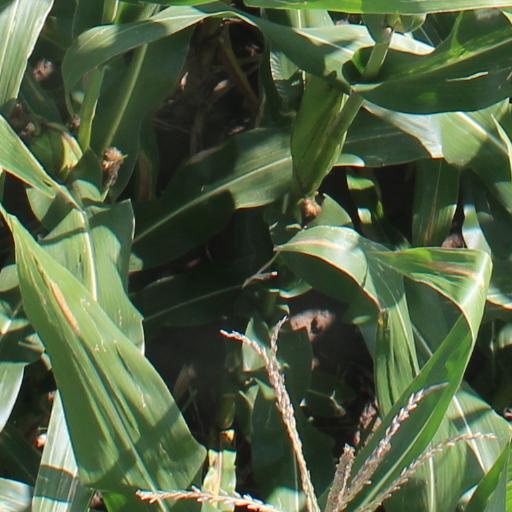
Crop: maize; corn